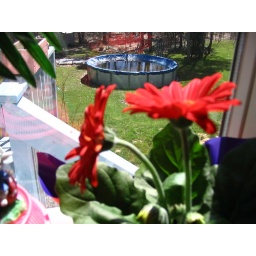
sitting in the kitchen window enjoying the sun from the outside